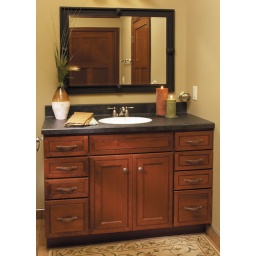
The bath cabinetry was created with the Cannes door style in Cherry finished in Nutmeg.